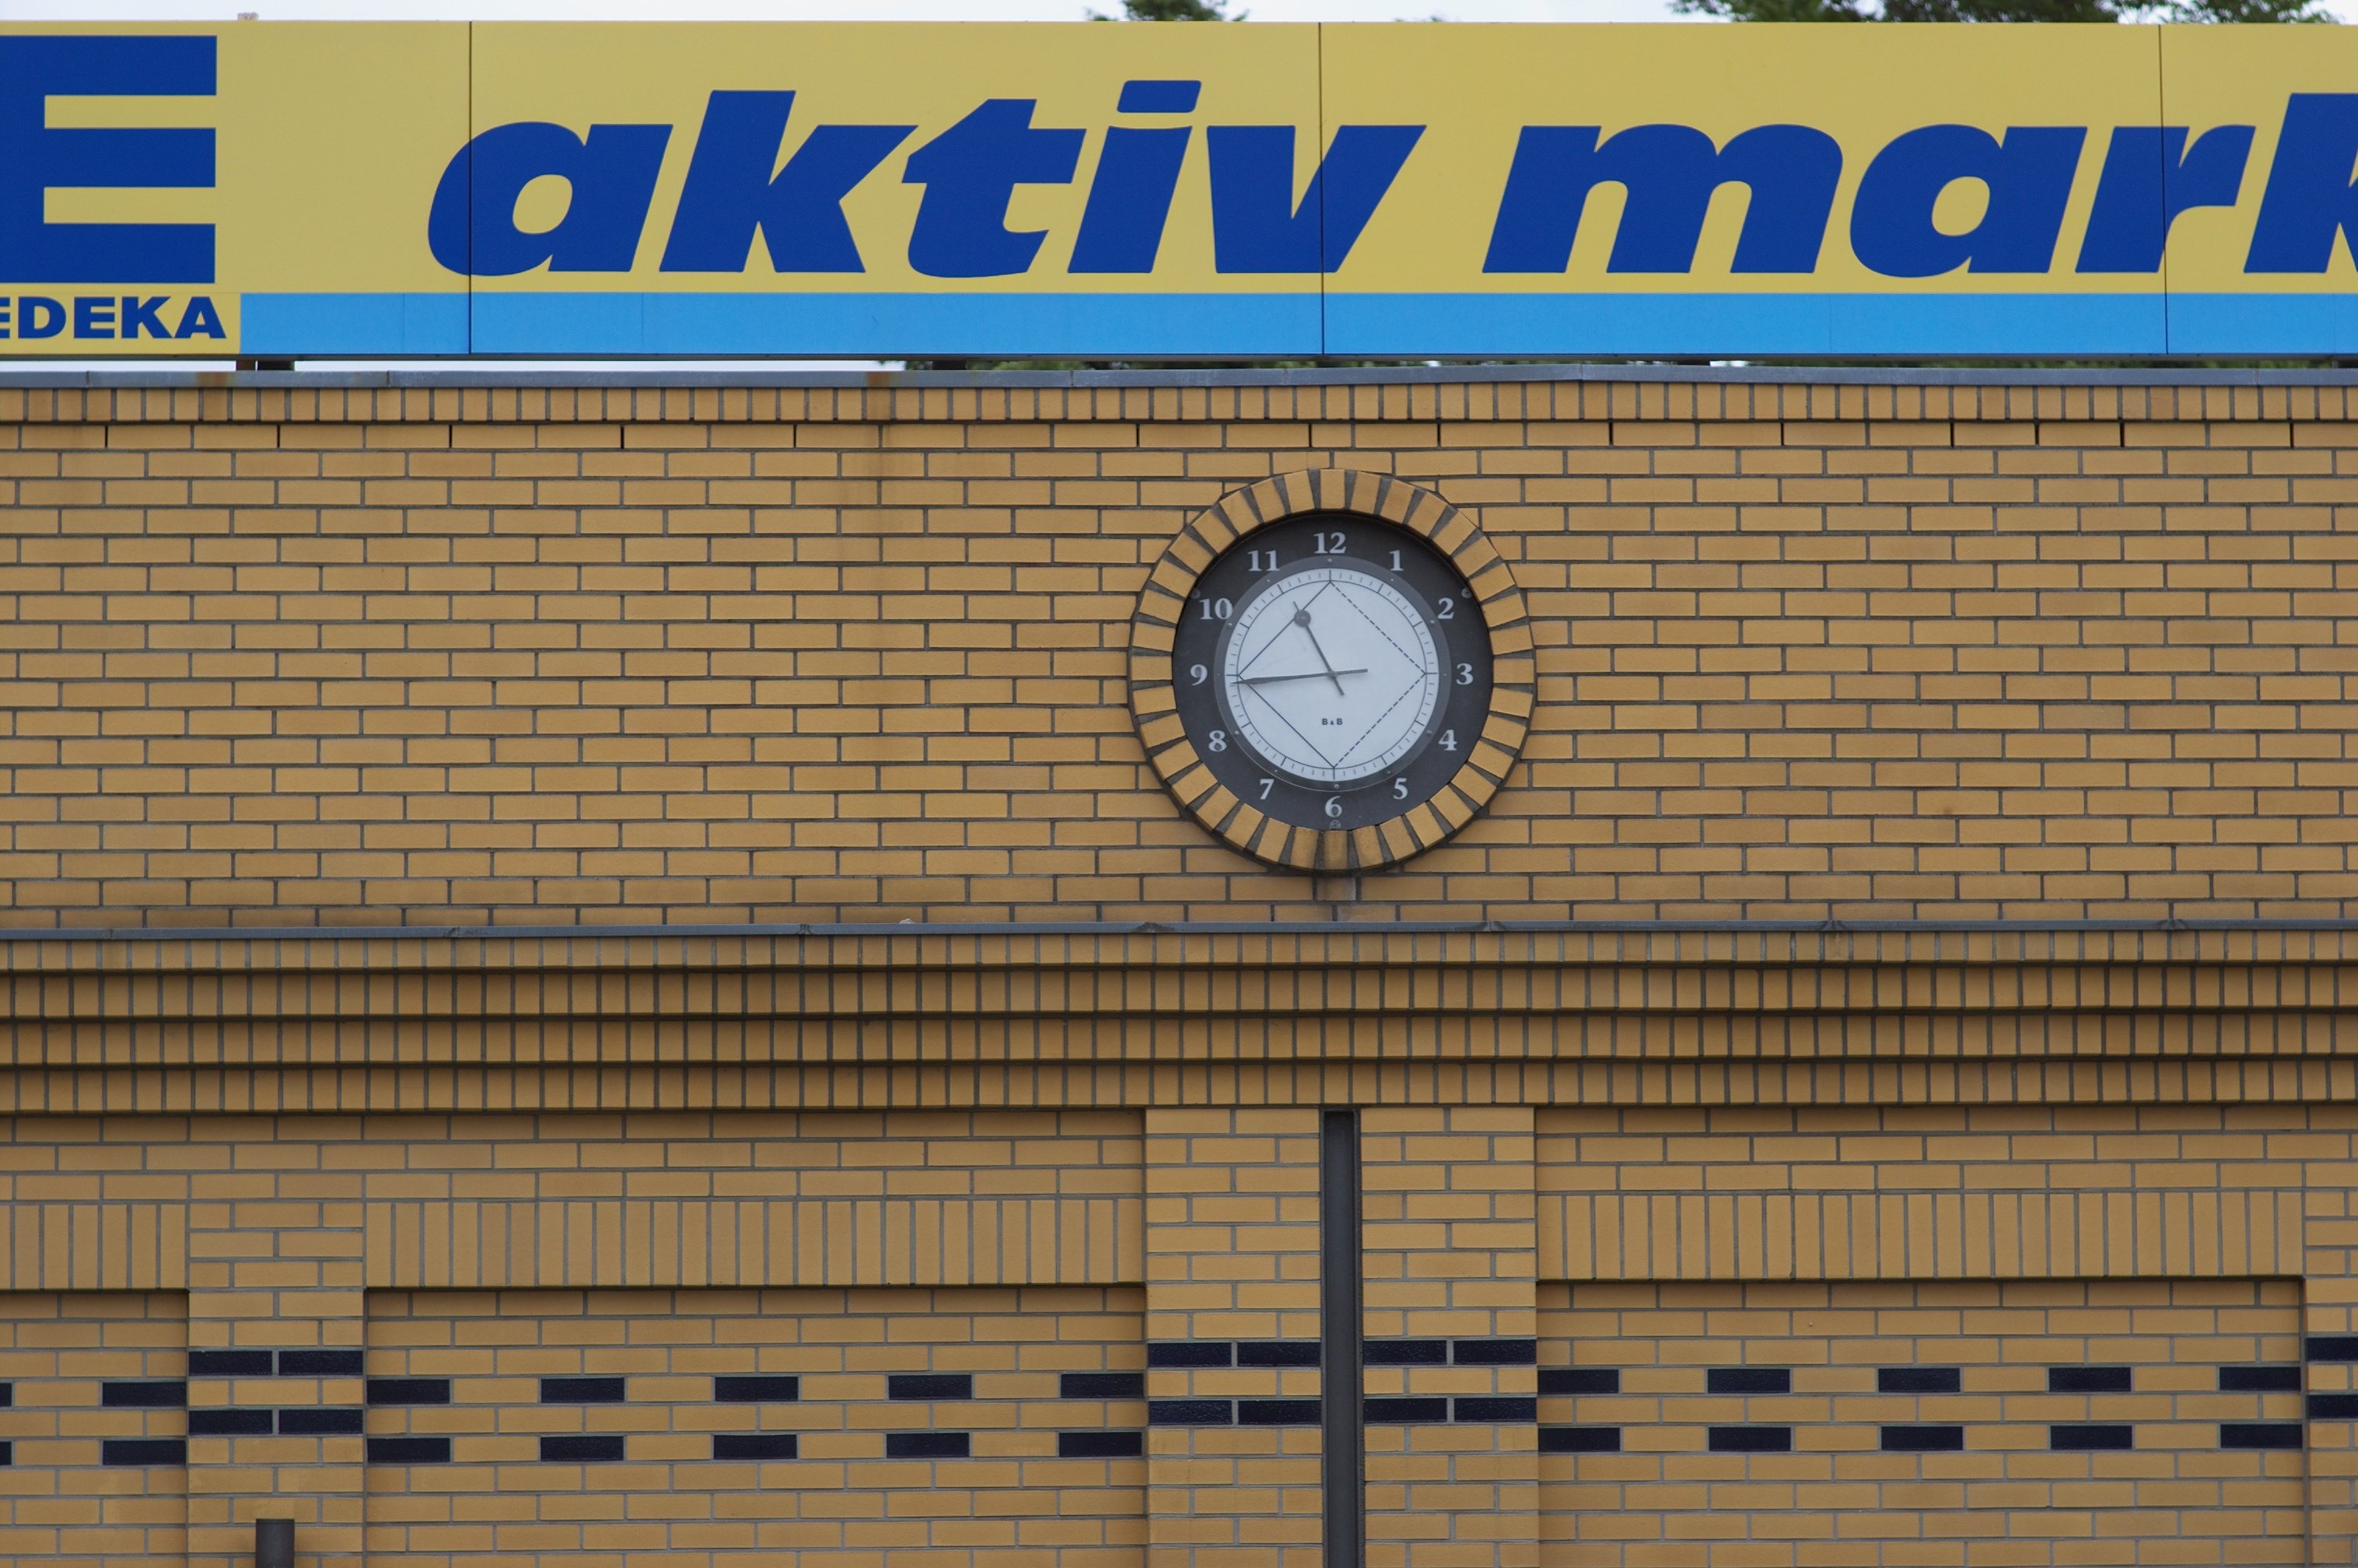
structure, facade, stadium, arena, rawtherapee, germany, deutschland, berlin, walimex, samyang, pentax, 85mm, lenstagged, steffenzahn, guessedberlin, k100d, justpentax, iamflickr, 85mmf14, walimex85mm, walimexpro8514if, gwbdonnernocheins, sport venue